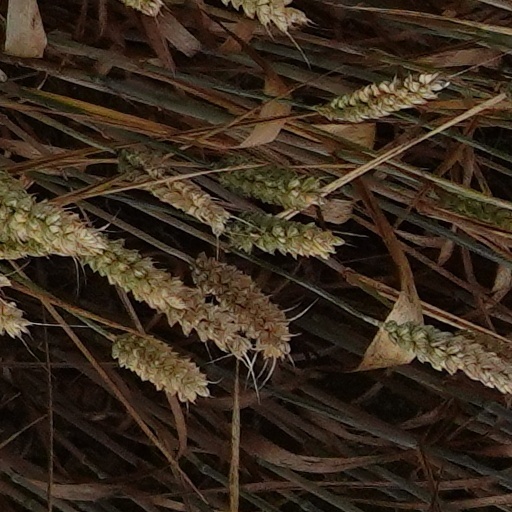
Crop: wheat